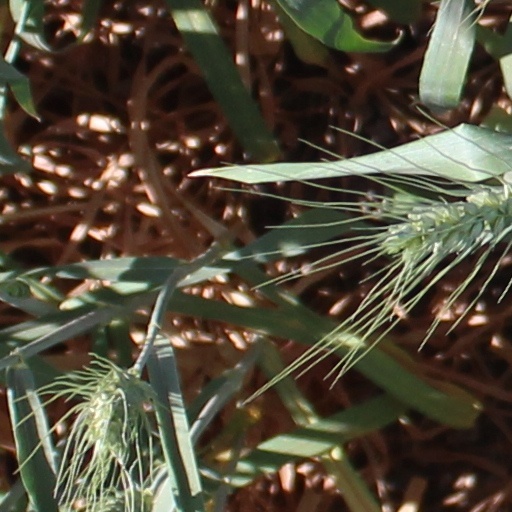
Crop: wheat